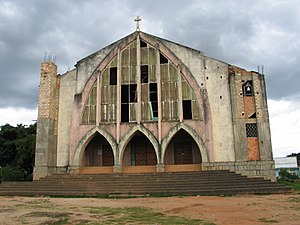
Huambo
Huambo er en by i den centrale del af Angola med et indbyggertal på 665.564 indbyggere. Byen er hovedstad i provinsen Huambo.